Shipwreck

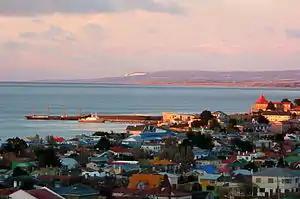
, used as breakwater in Punta Arenas at the Strait of Magellan

Historic wrecks are attractive to maritime archaeologists because they preserve historical information: for example, studying the wreck of revealed information about seafaring, warfare, and life in the 16th century. Military wrecks, caused by a skirmish at sea, are studied to find details about the historic event; they reveal much about the battle that occurred. Discoveries of treasure ships, often from the period of European colonisation, which sank in remote locations leaving few living witnesses, such as , do occur as well.